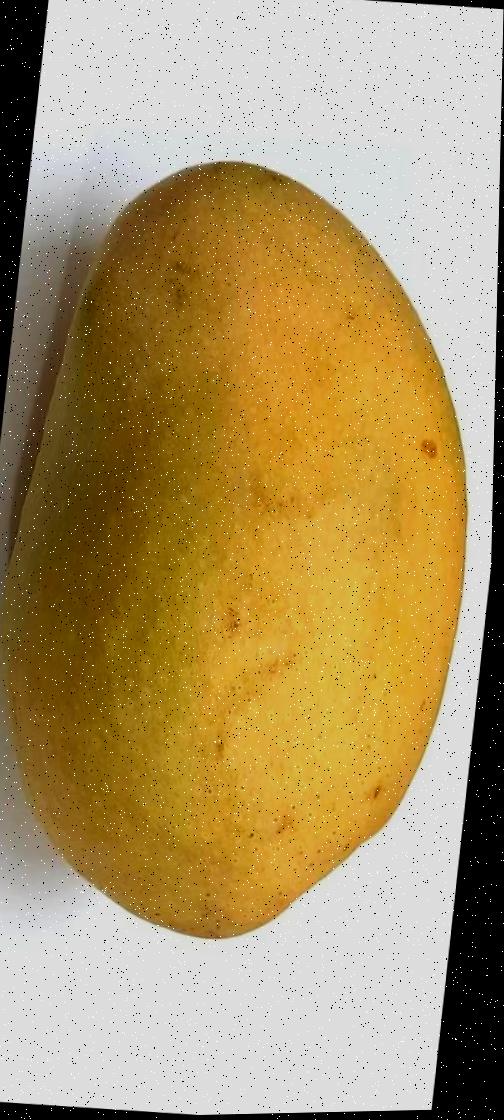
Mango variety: Fazli Shurmai